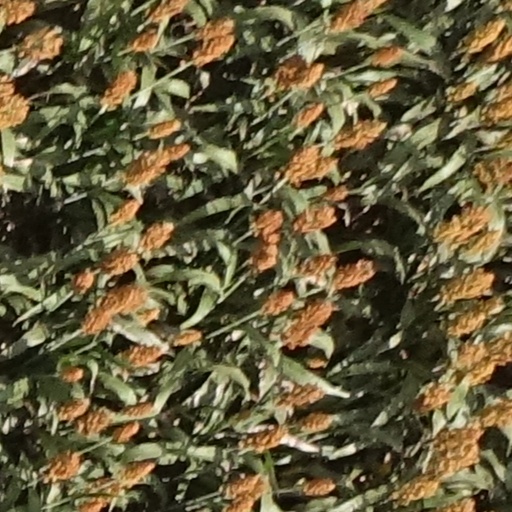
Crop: sorghum